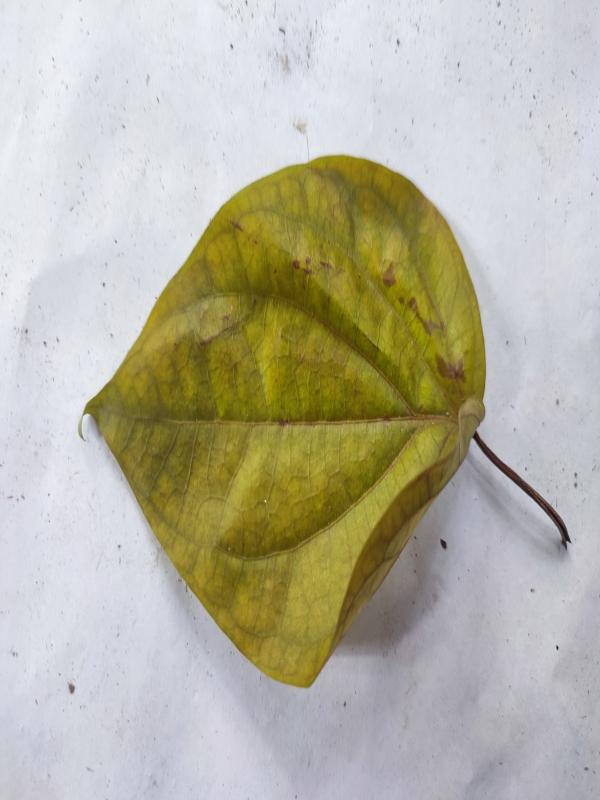
Label: Dried_Leaf